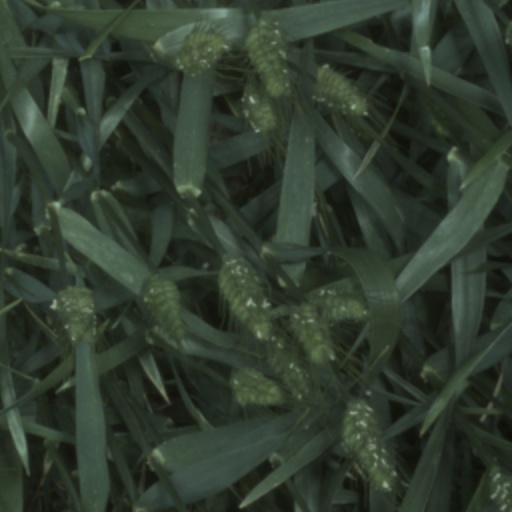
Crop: wheat